Bird visual acuity rendering: 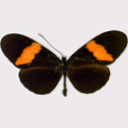
Butterfly visual acuity rendering: 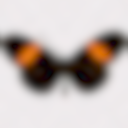
Species: erato
Subspecies: hydara
Sex: female
View: dorsal
Hybrid status: subspecies synonym
Locality: Caracas  VEN DF
Coordinates: 10.5, -66.917